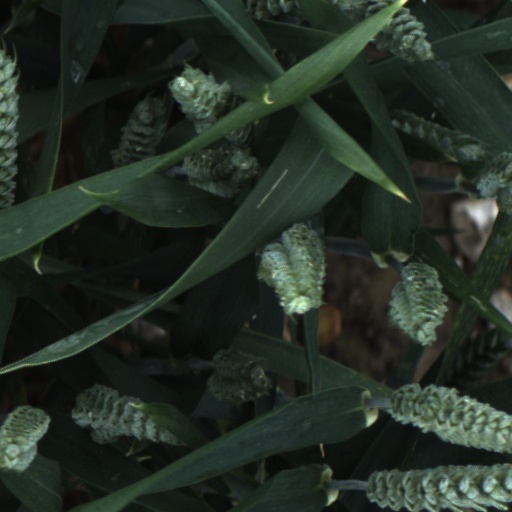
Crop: wheat